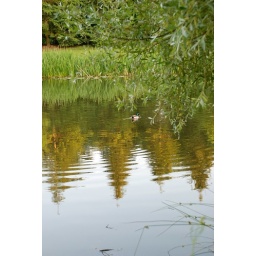
a duck in the lake of the forest in rennes,france